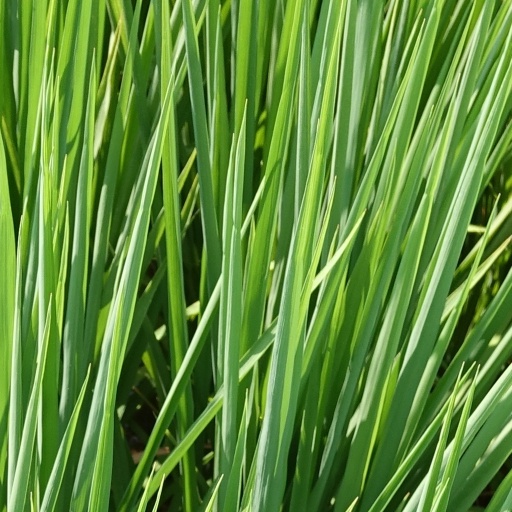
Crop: rice